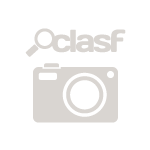
all events and decor equipment for hire